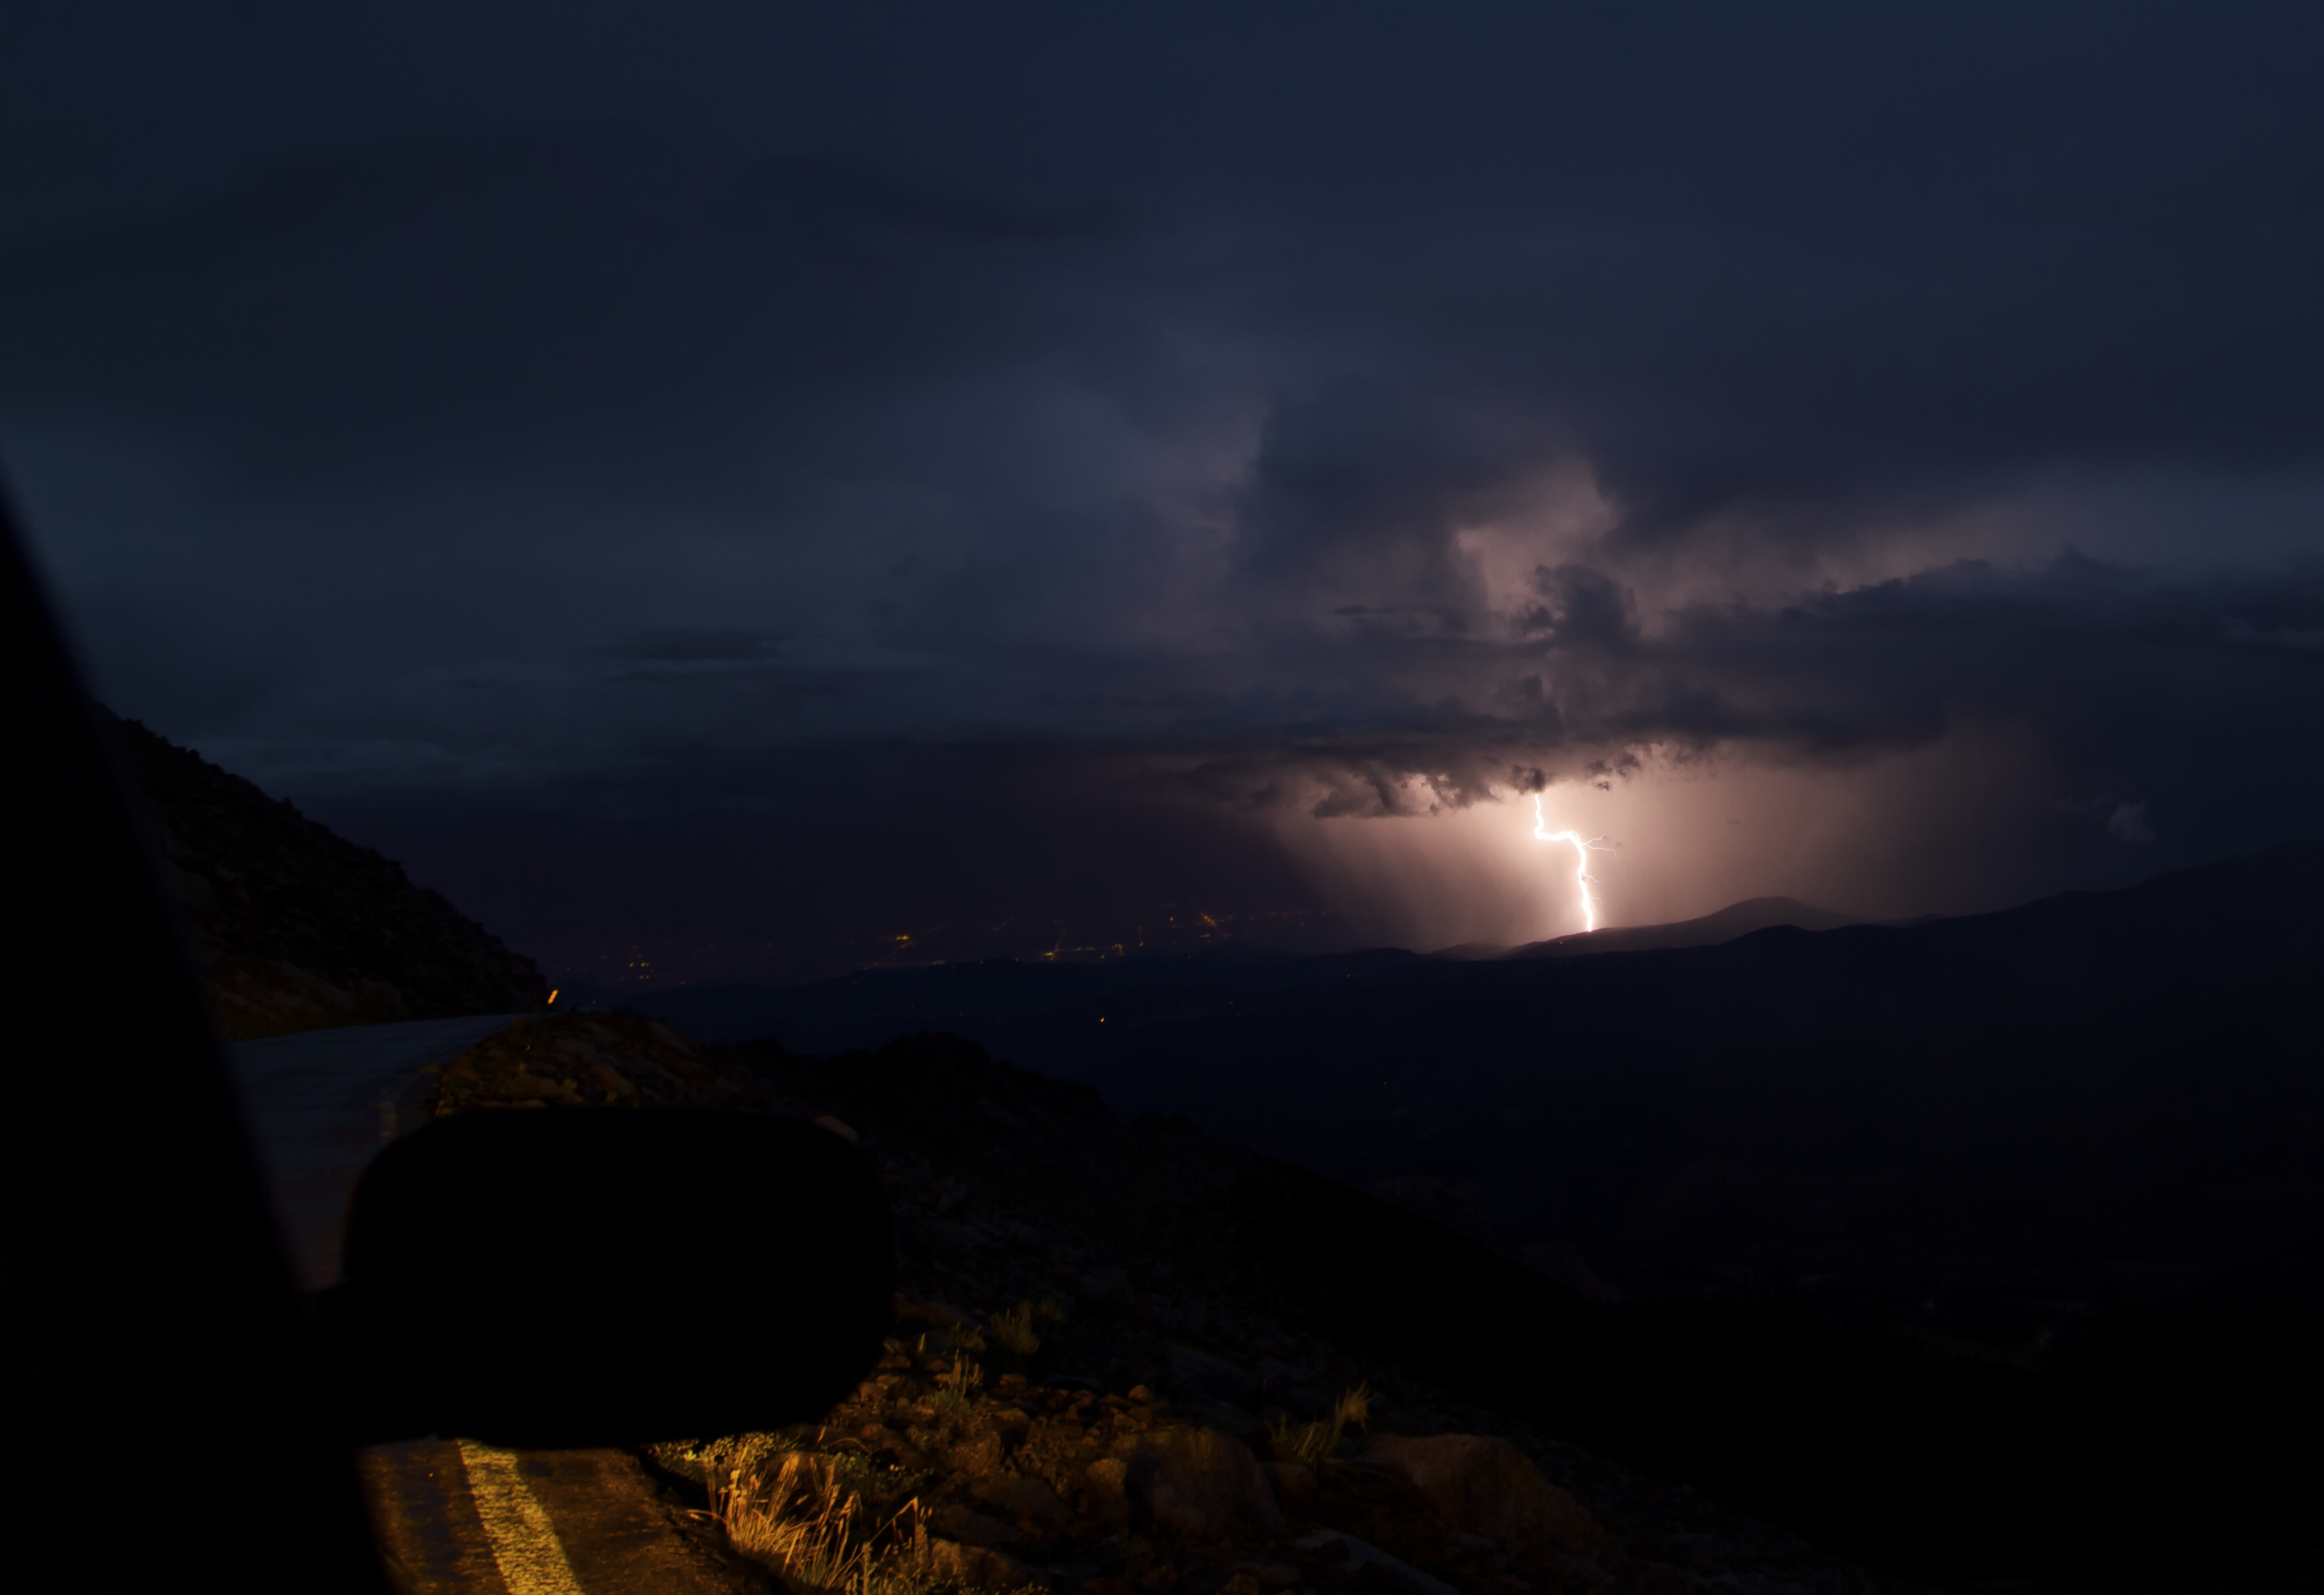
nature, mountain, cloud, sky, sunset, night, dawn, atmosphere, dusk, evening, natural, canon, weather, storm, darkness, lightning, thunder, mt, eos, colorado, cool, canon7d, thunderstorm, epic, 7d, longexposure, dramatic, tamron1750, denver, evans, co, mtevans, frontrange